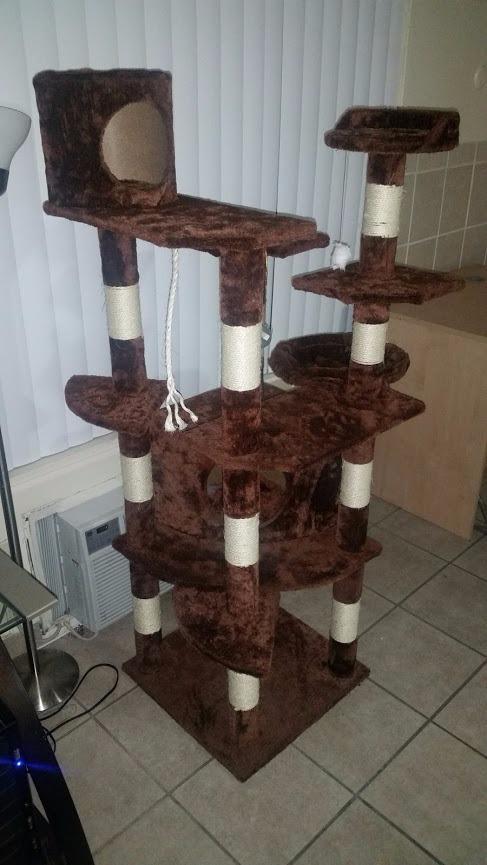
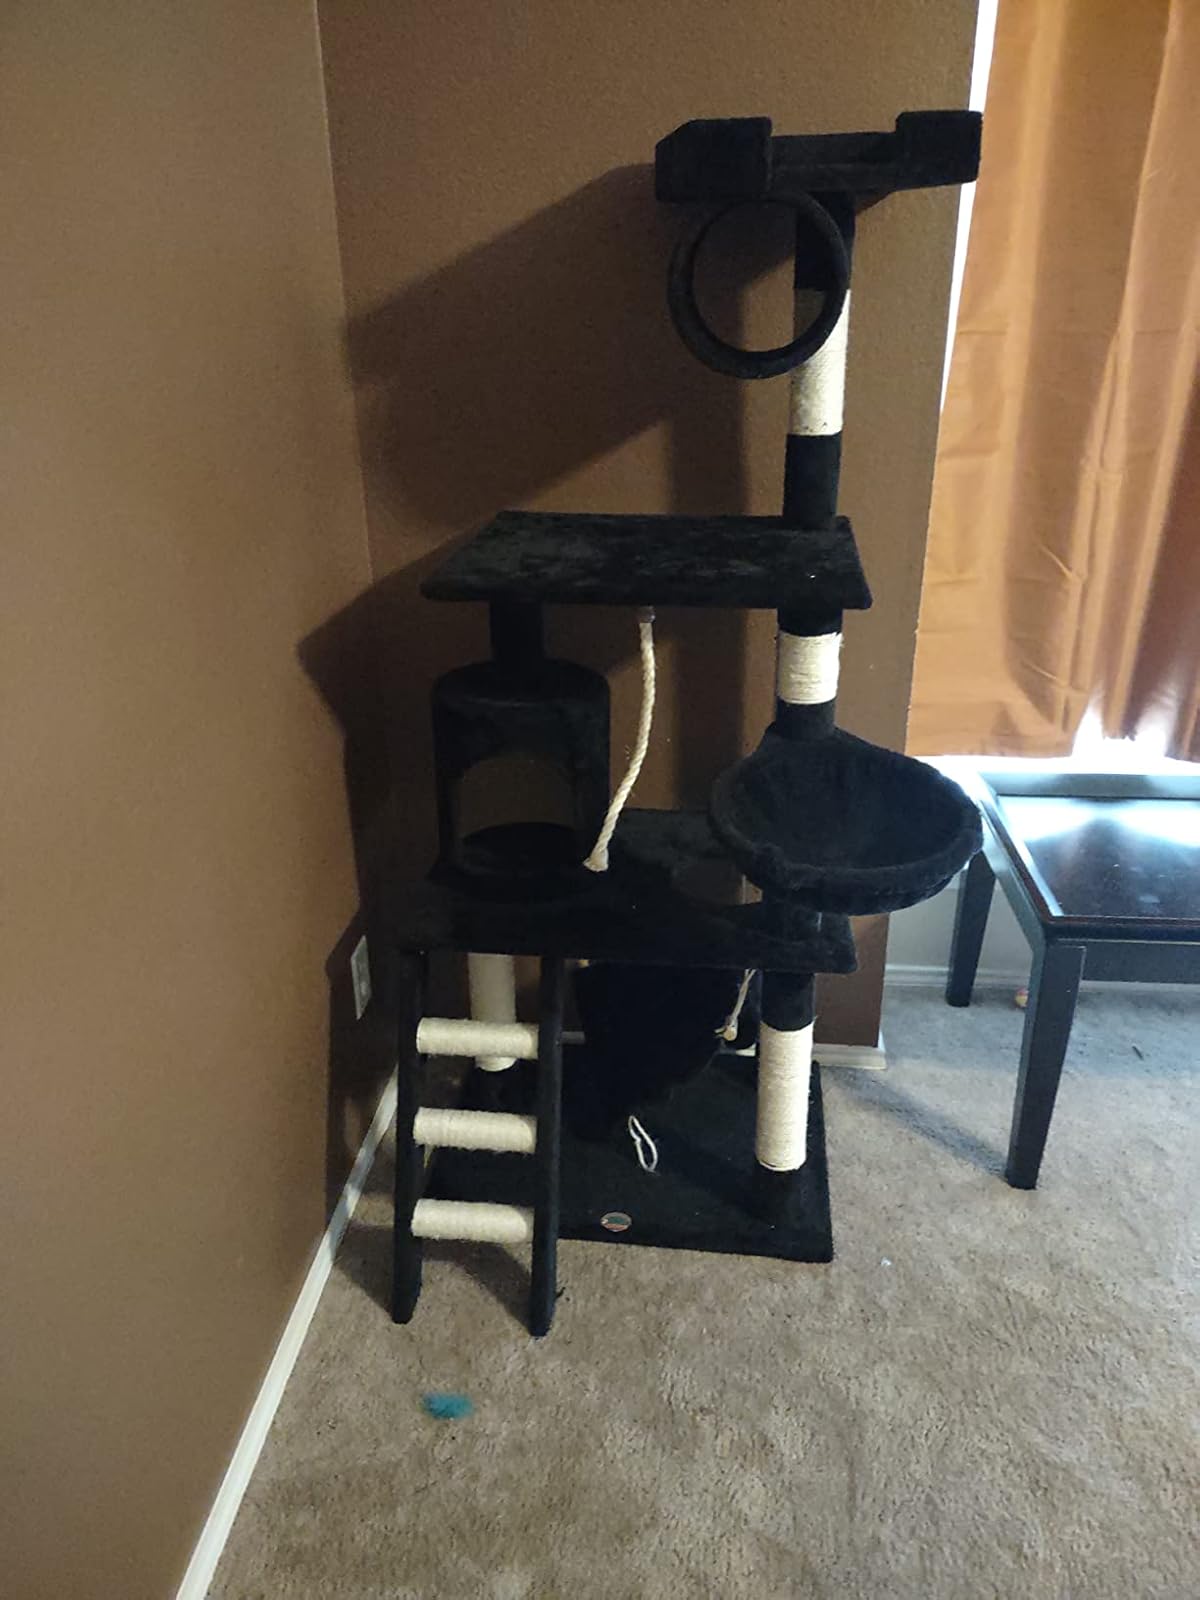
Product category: items_cat tree
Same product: no